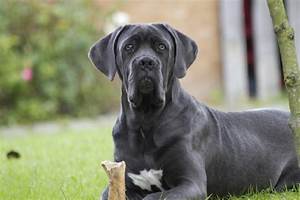
Label: dog